Aalto University Library

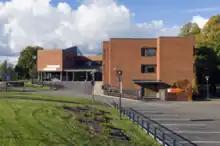
Harald Herlin Learning Centre

The Otaniemi Campus Library is officially known as Aalto University Library, Otaniemi and is located in Espoo, on the Otaniemi Campus of the Aalto University. The main building of the library is designed by architect Alvar Aalto like all the other key buildings at the Otaniemi campus area. The four-storey building was completed in 1969. It has 8942 square metres of floor space. Customers and guests have free access to the service areas of the second floor and to the collection areas of the first and ground floors. The library was known as the Helsinki University of Technology Library before the merger.